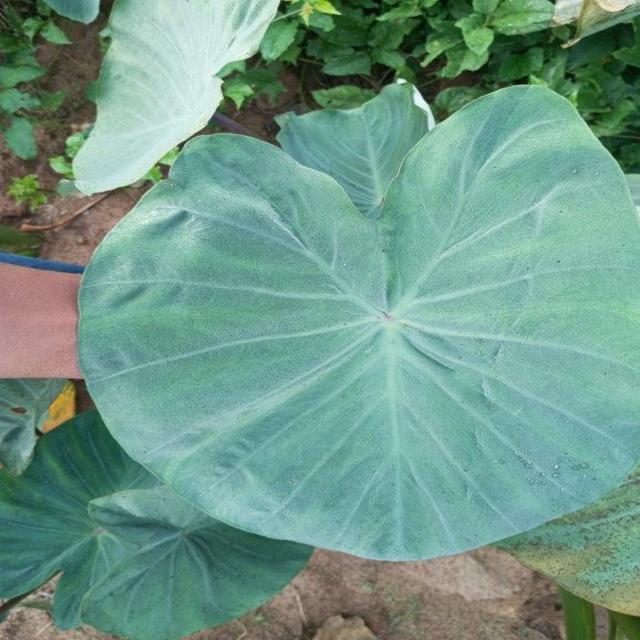
Label: Healthy